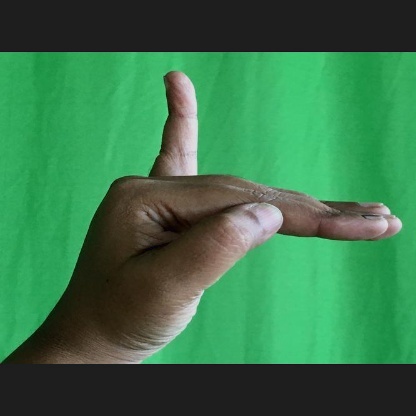
Mudra: Hamsapaksha